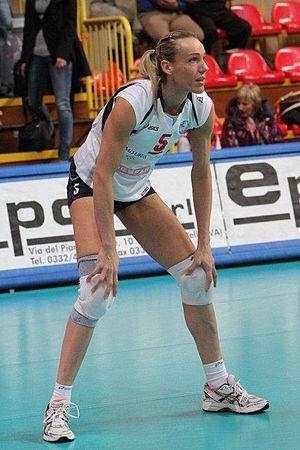
Antonina Zetova est une ancienne joueuse bulgare de volley-ball née le 17 septembre 1973 à Pleven. Elle mesure 1,90 m et jouait au poste d'attaquante.